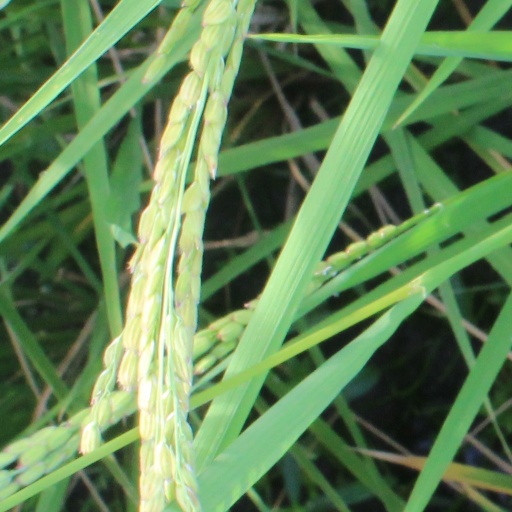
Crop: rice